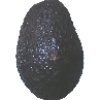
Label: Avocado ripe 1